Rheobatrachus silus

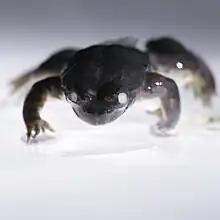
Frontal view of a Rheobatrachus silus

The southern gastric-brooding frog was a dull grey to slate coloured frog that had small patches, both darker and lighter than the background colouration, scattered over dorsal surface (back). The ventral surface was white or cream, occasionally with yellow blotches. The arms and legs had darker brown barring above and were yellow underneath. There was a dark stripe that ran from the eye to the base of the forelimb. The ventral surface (belly) was white with large patches of cream or pale yellow. The toes and fingers were light brown with pale brown flecking. The end of each digit had a small disc and the iris was dark brown. The skin was finely granular and the tympanum was hidden. In both "Rheobatrachus" species, the females were larger than the males. The male Southern Gastric Brooding Frog was in length and the female in length.